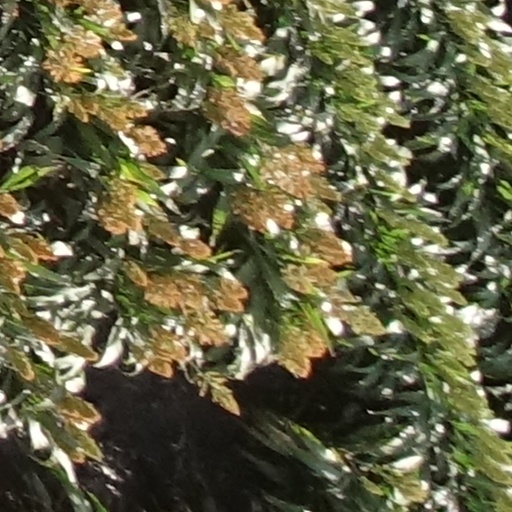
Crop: sorghum